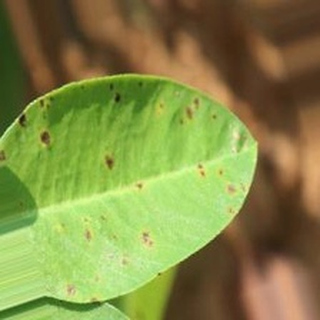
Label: groundnut_early_leaf_spot